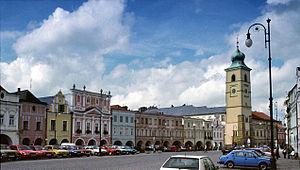
Litomyšl est une ville du district de Svitavy, dans la région de Pardubice, en Tchéquie. Sa population s'est élevé à 10 429 habitants en 2019.